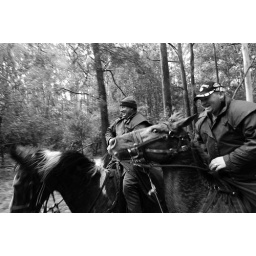
action picture taken from my cantering horse in the wombat forest victoria.